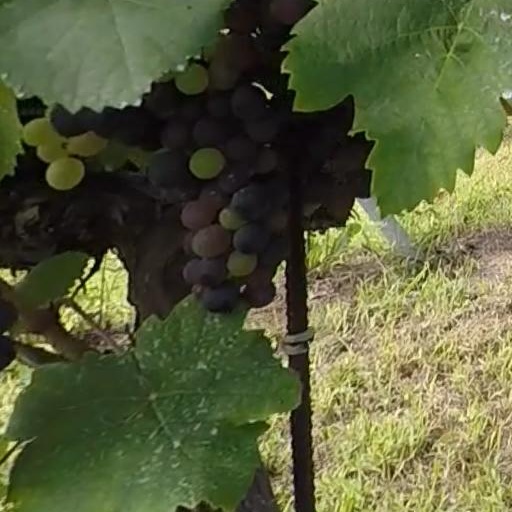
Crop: grape